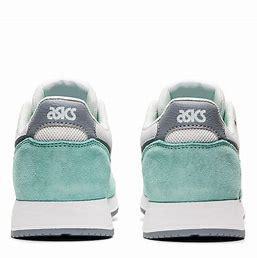
Brand: Asics
Model: Lyte Classic